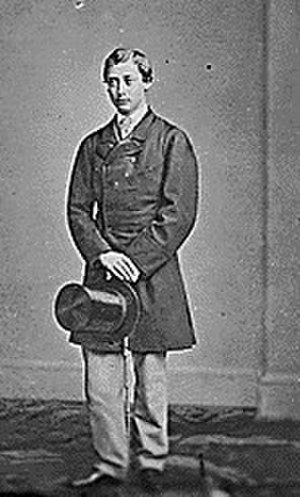
Edvard 7. af Storbritannien / Ungdom
Edvard som prins af Wales i 1860
Edvard 7. var konge af Det Forenede Kongerige Storbritannien og Irland og kejser af Indien fra 1901 til 1910.